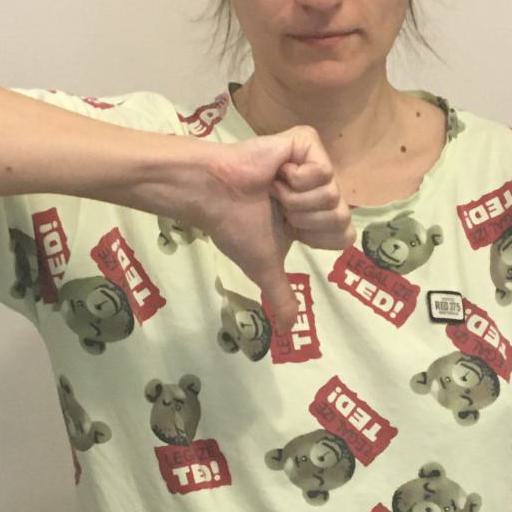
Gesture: dislike